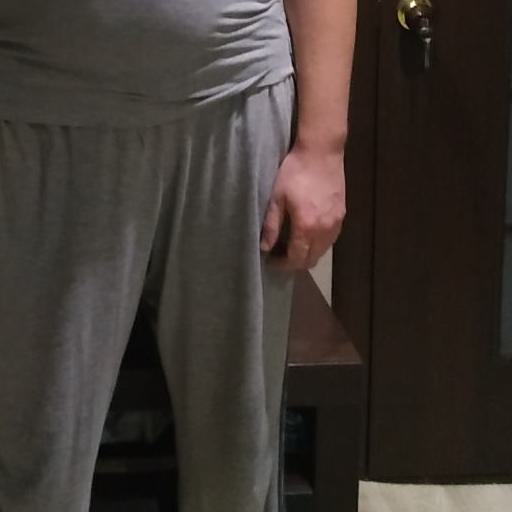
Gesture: no_gesture